Tenna, Switzerland

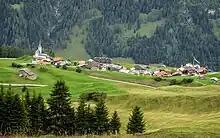
Tenna's village center as seen from the dairy farm

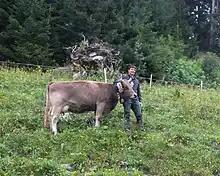
A farmer in Tenna hugging his cow

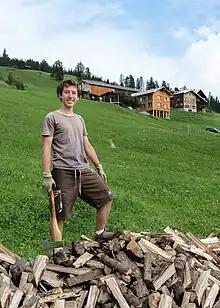
A farmer in Tenna chopping wood

Around 74.4% of the population (between age 25–64) have completed either non-mandatory upper secondary education or additional higher education (either university or a "fachhochschule"). The nearest fachhochschules to Tenna are in Chur, such as the Chur University of Applied Sciences and Fachhochschule Graubünden.